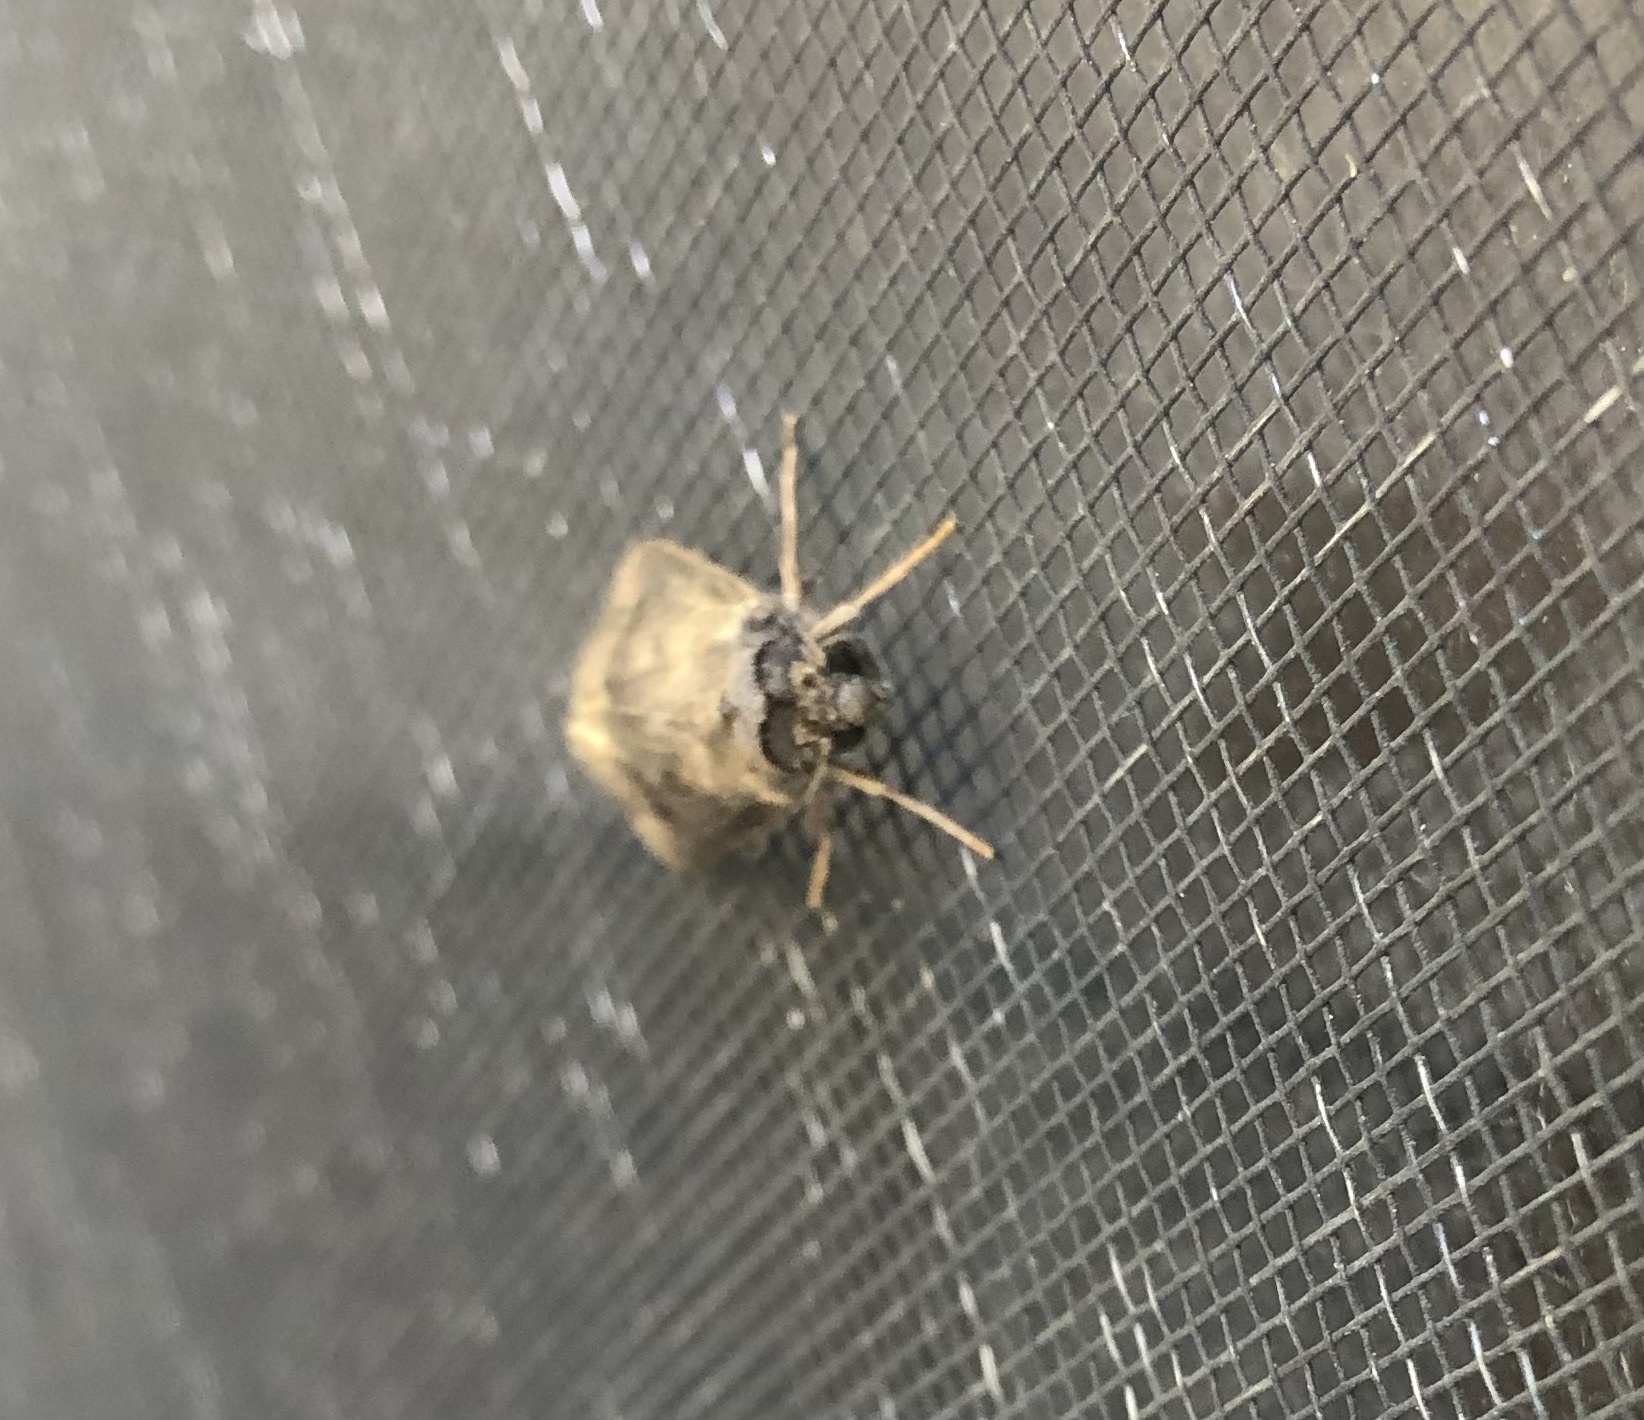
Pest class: cutworms